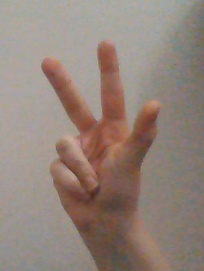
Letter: al